U8 (Berlin U-Bahn)

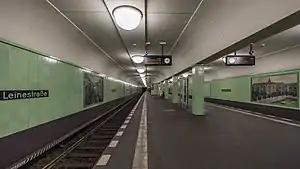
The sparse Leinestraße station on the U8 line

In 1902, a Nuremberg company, the "Continentale Gesellschaft für elektrische Unternehmungen", approached Berlin's executive council, the "Magistrat", about building a monorail like the one that had already been built in Elberfeld-Barmen (now part of Wuppertal). Their preferred route ran from Gesundbrunnen to Rixdorf (later renamed Neukölln). However, the Magistrat and city council were sceptical about the project, above all fearing accidents.